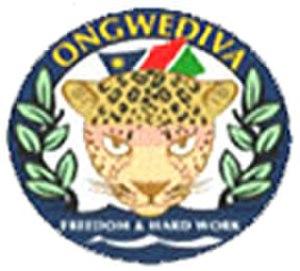
Ongwediva est une ville du nord de la Namibie, située dans la région Oshana, qui fait partie du corridor urbain formé par les villes d'Oshakati, Ongwediva et Ondangwa. La ville est le principal et seul centre urbain d'une circonscription homonyme.